Tucana

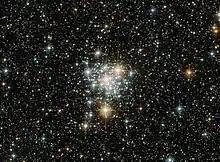
Open star cluster NGC 299 is located within the Small Magellanic Cloud.

Located at the southern end of Tucana, the Small Magellanic Cloud is a dwarf galaxy that is one of the nearest neighbors to the Milky Way galaxy at a distance of 210,000 light-years. Though it probably formed as a disk shape, tidal forces from the Milky Way have distorted it. Along with the Large Magellanic Cloud, it lies within the Magellanic Stream, a cloud of gas that connects the two galaxies. NGC 346 is a star-forming region located in the Small Magellanic Cloud. It has an apparent magnitude of 10.3. Within it lies the triple star system HD 5980, each of its members among the most luminous stars known.